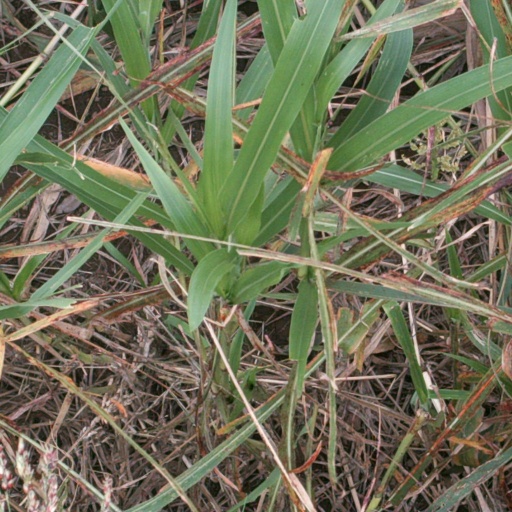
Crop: sorghum